Dunno

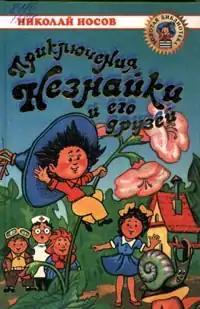
"The Adventures of Dunno and his Friends" book cover

Dunno, or Know-Nothing ("Neznayka" that is Don'tknowka (ka - the Russian suffix here for drawing up the whole name in a cheerful form); from the Russian phrase "" (""ne znayu"", "don't know") is a character created by Soviet children's writer Nikolay Nosov. The idea of the character comes from the books of Palmer Cox. as well as the film series "Our Gang"